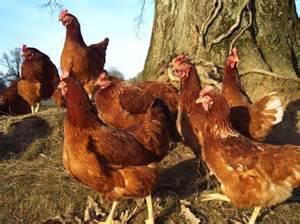
chicken